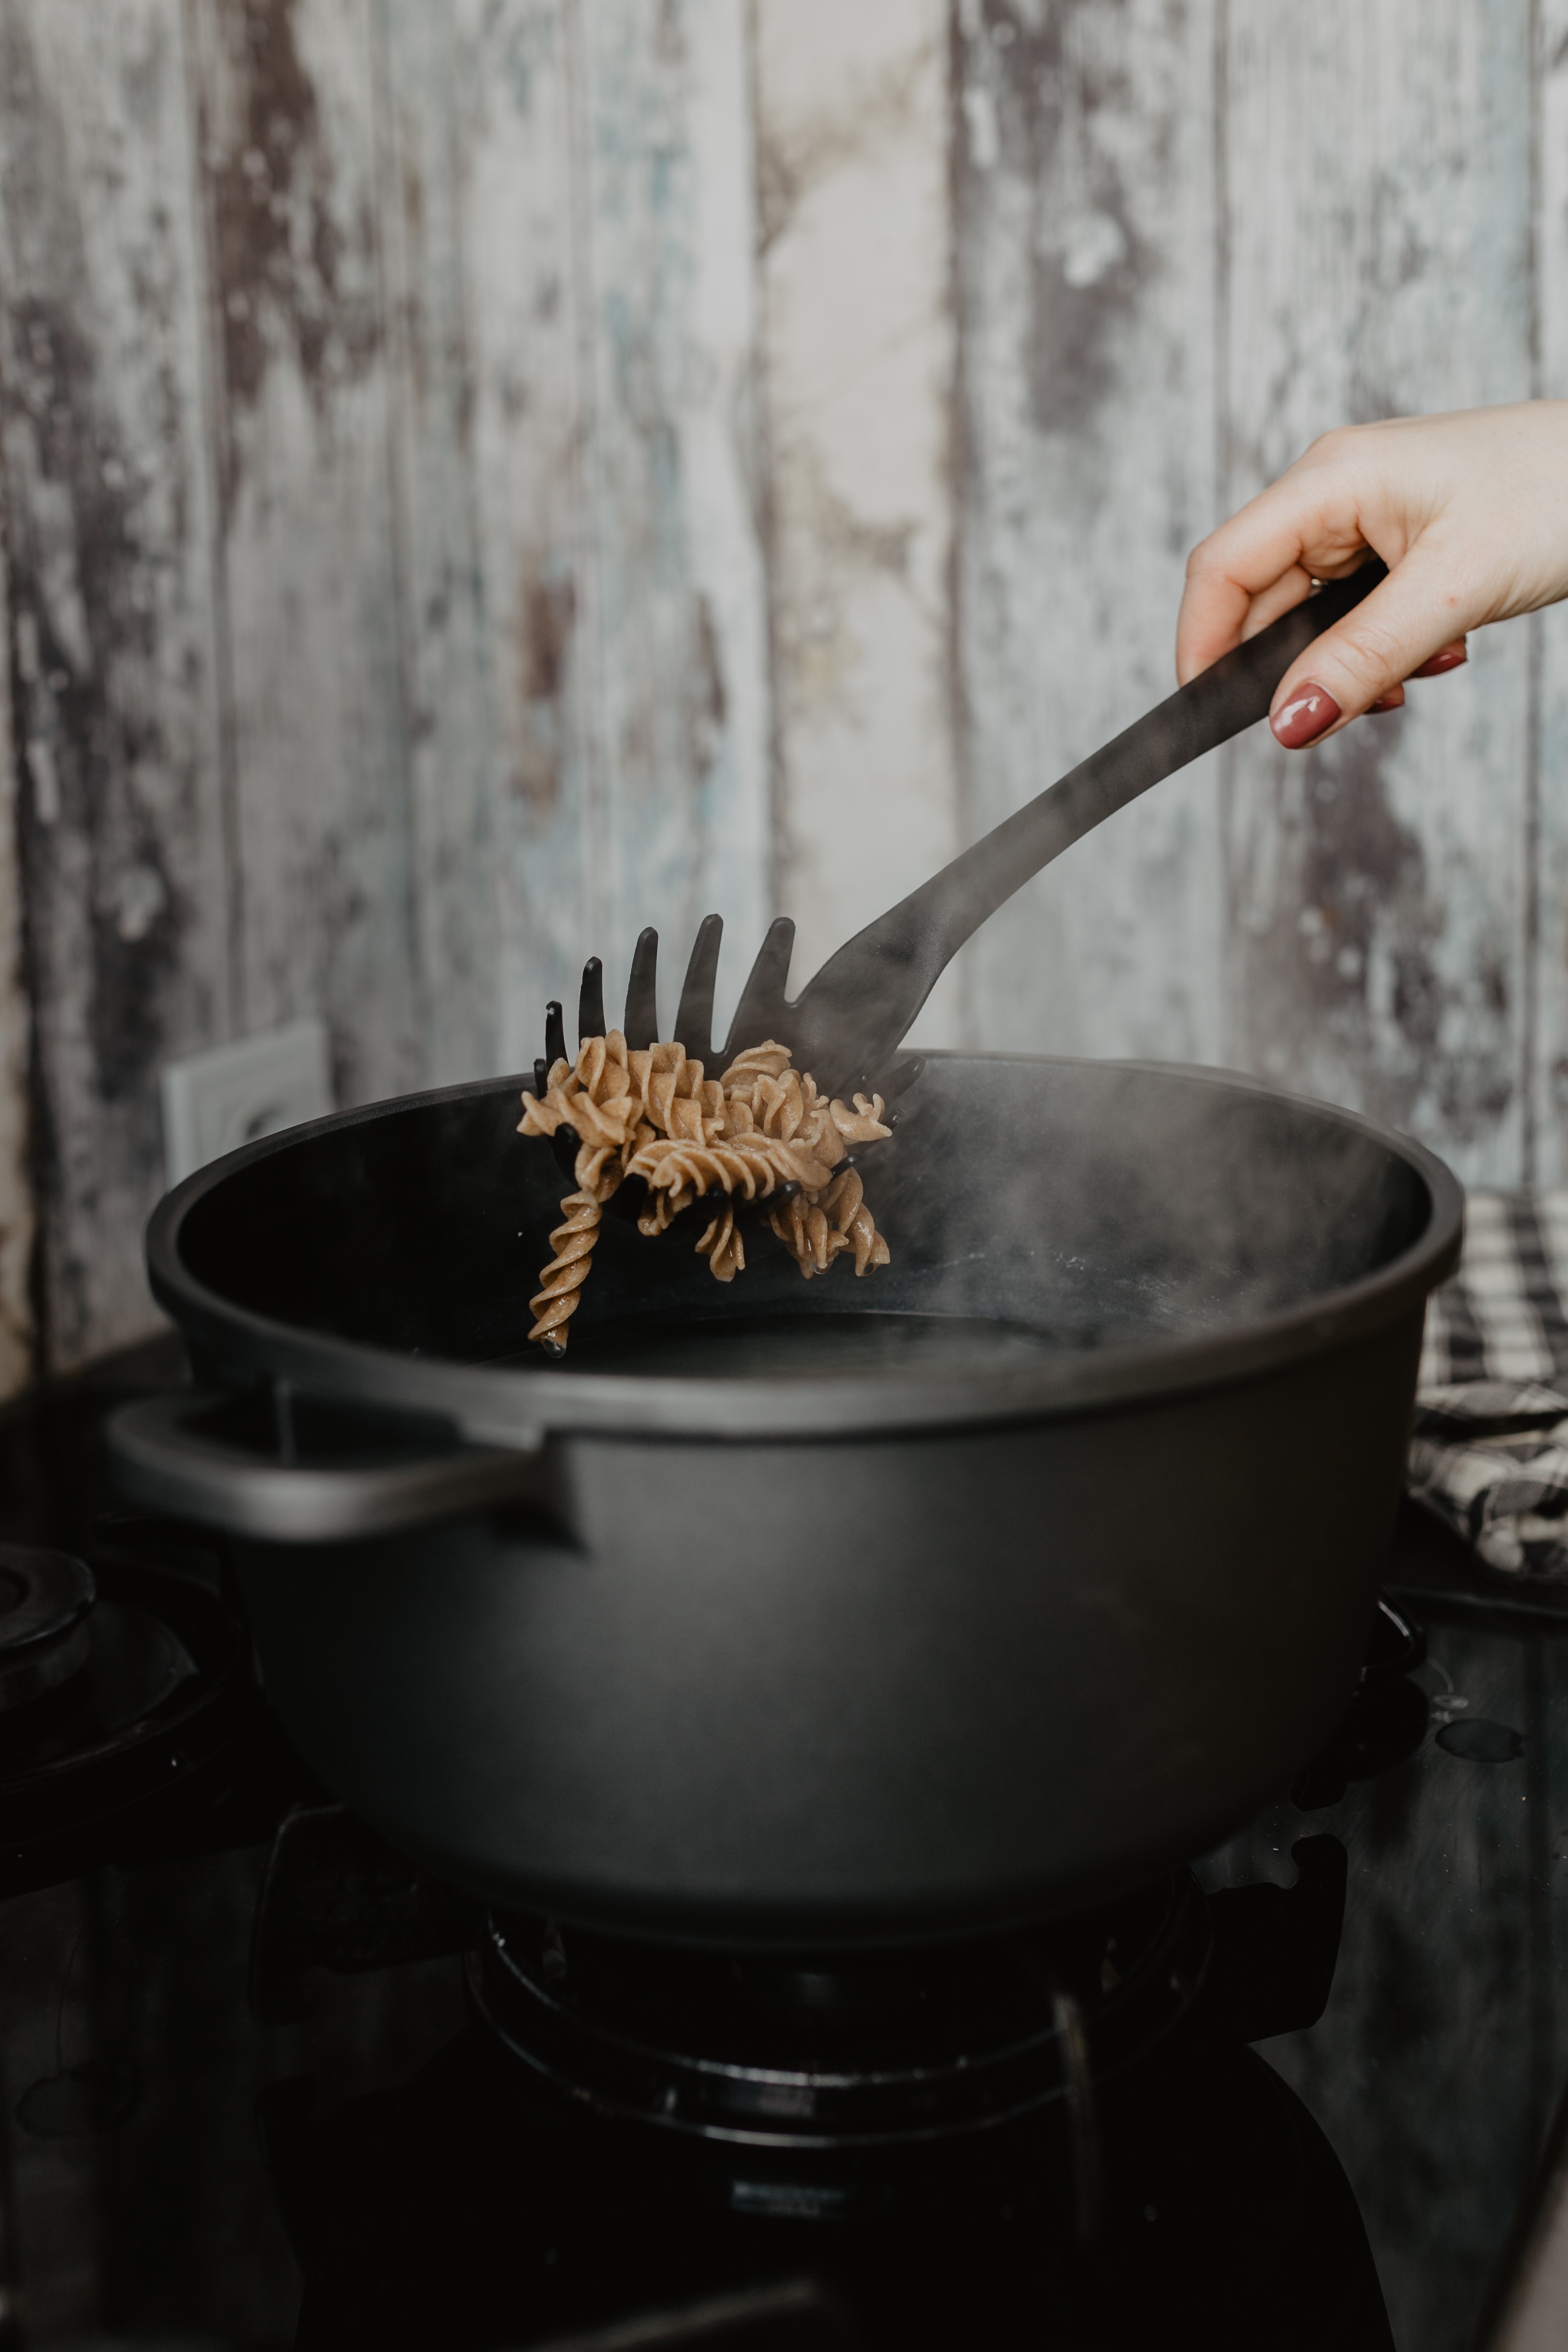
food, cookware and bakeware, dish, cuisine, recipe, wok, ingredient, cooking, frying